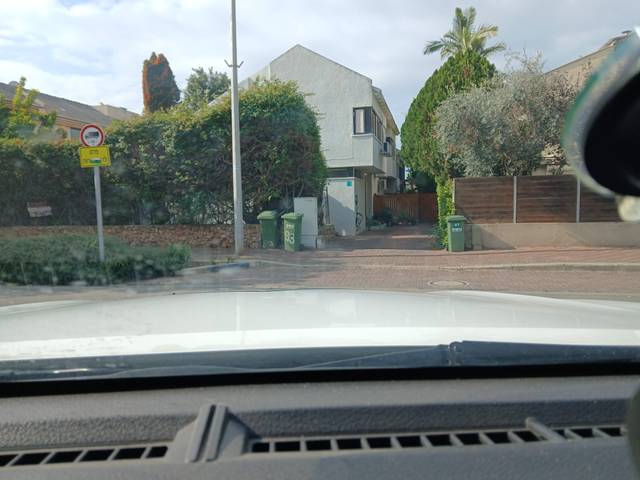
Region: Israel
Coordinates: 32.192, 34.859